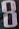
Number: 8